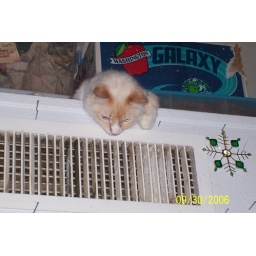
A young girl named Harmony is standing in the doorway, keeping him distracted so I could get this shot.